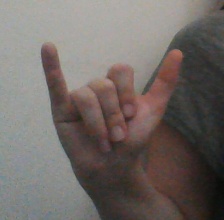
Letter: ya